Japanese battleship Settsu

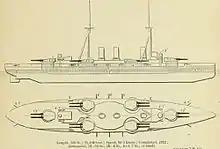
Right elevation and plan of the "Kawachi"-class battleships from Brassey's Naval Annual 1915

The "Kawachi"-class was ordered on 22 June 1907 under the 1907 Warship Supplement Program after the Russo-Japanese War as Japan's first dreadnoughts, although their construction was delayed by a severe depression. Their design was based on the with a uniform main-gun armament, although cost considerations prevented all the guns from having the same barrel length.